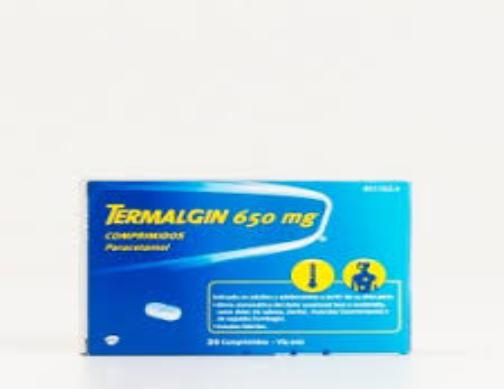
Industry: Medical